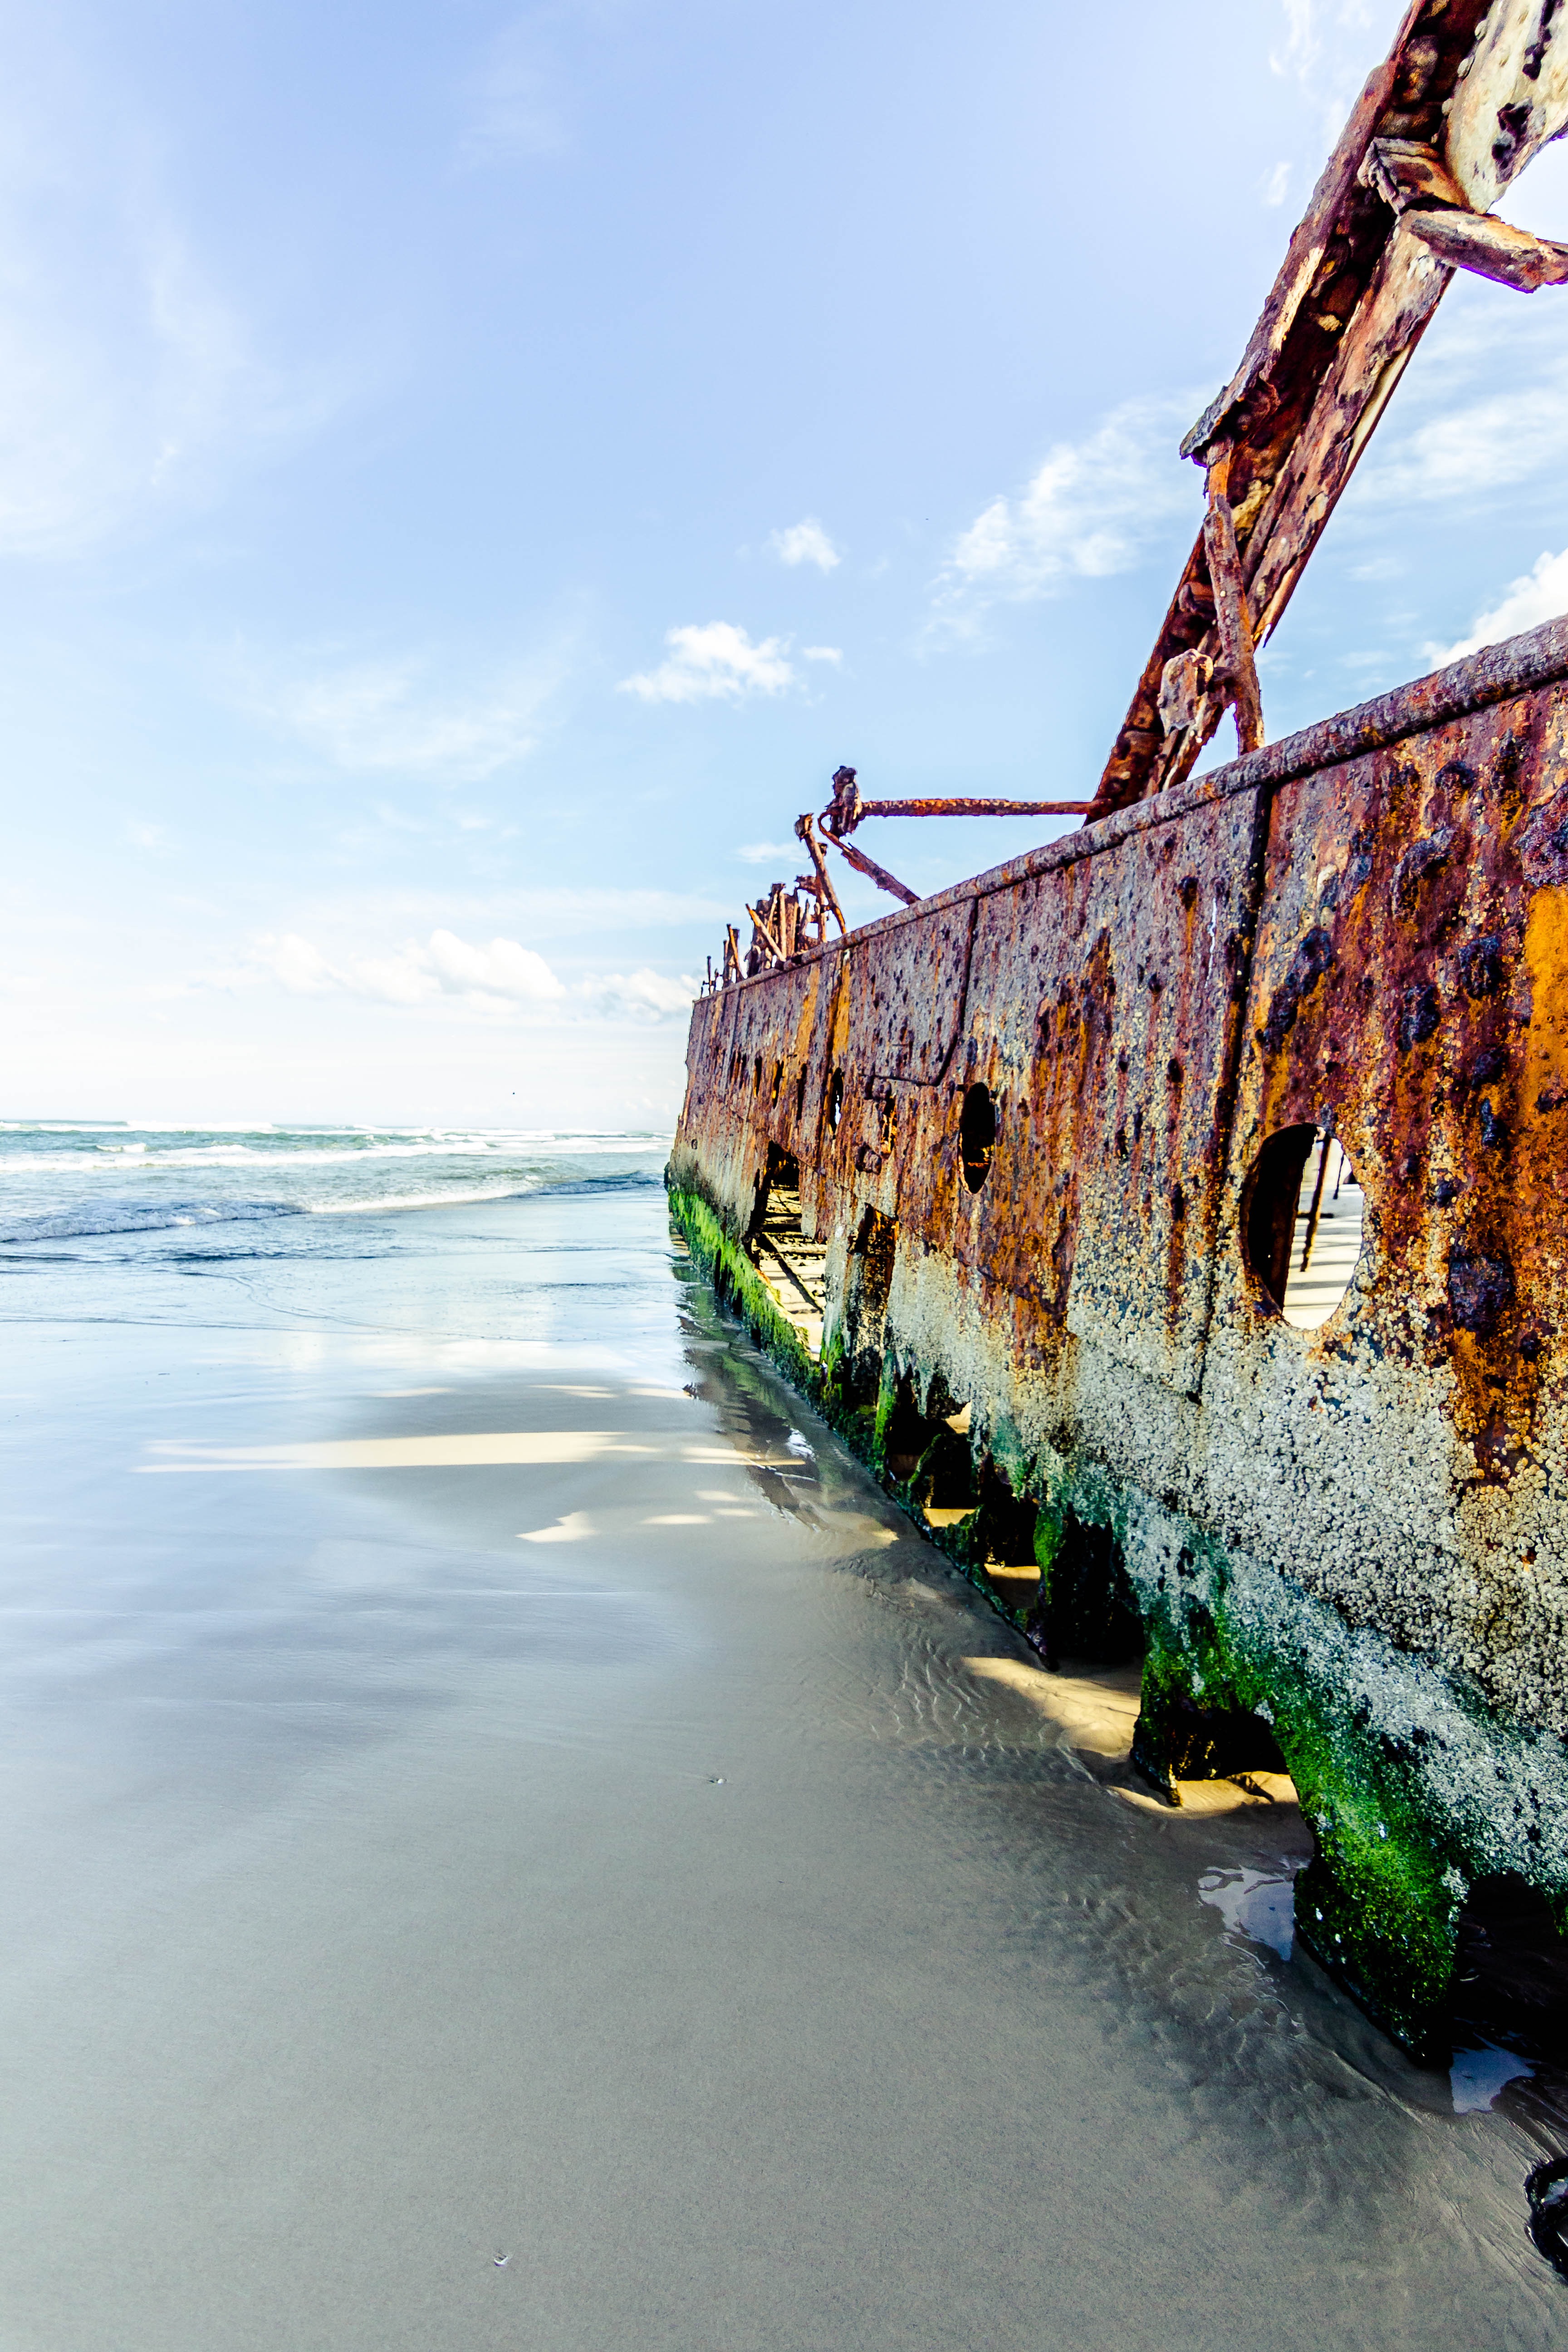
beach, sea, coast, water, ocean, shore, walkway, vacation, vehicle, waterway, body of water